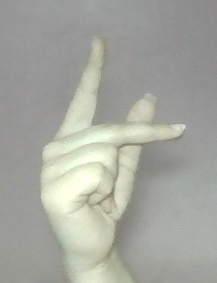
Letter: dha